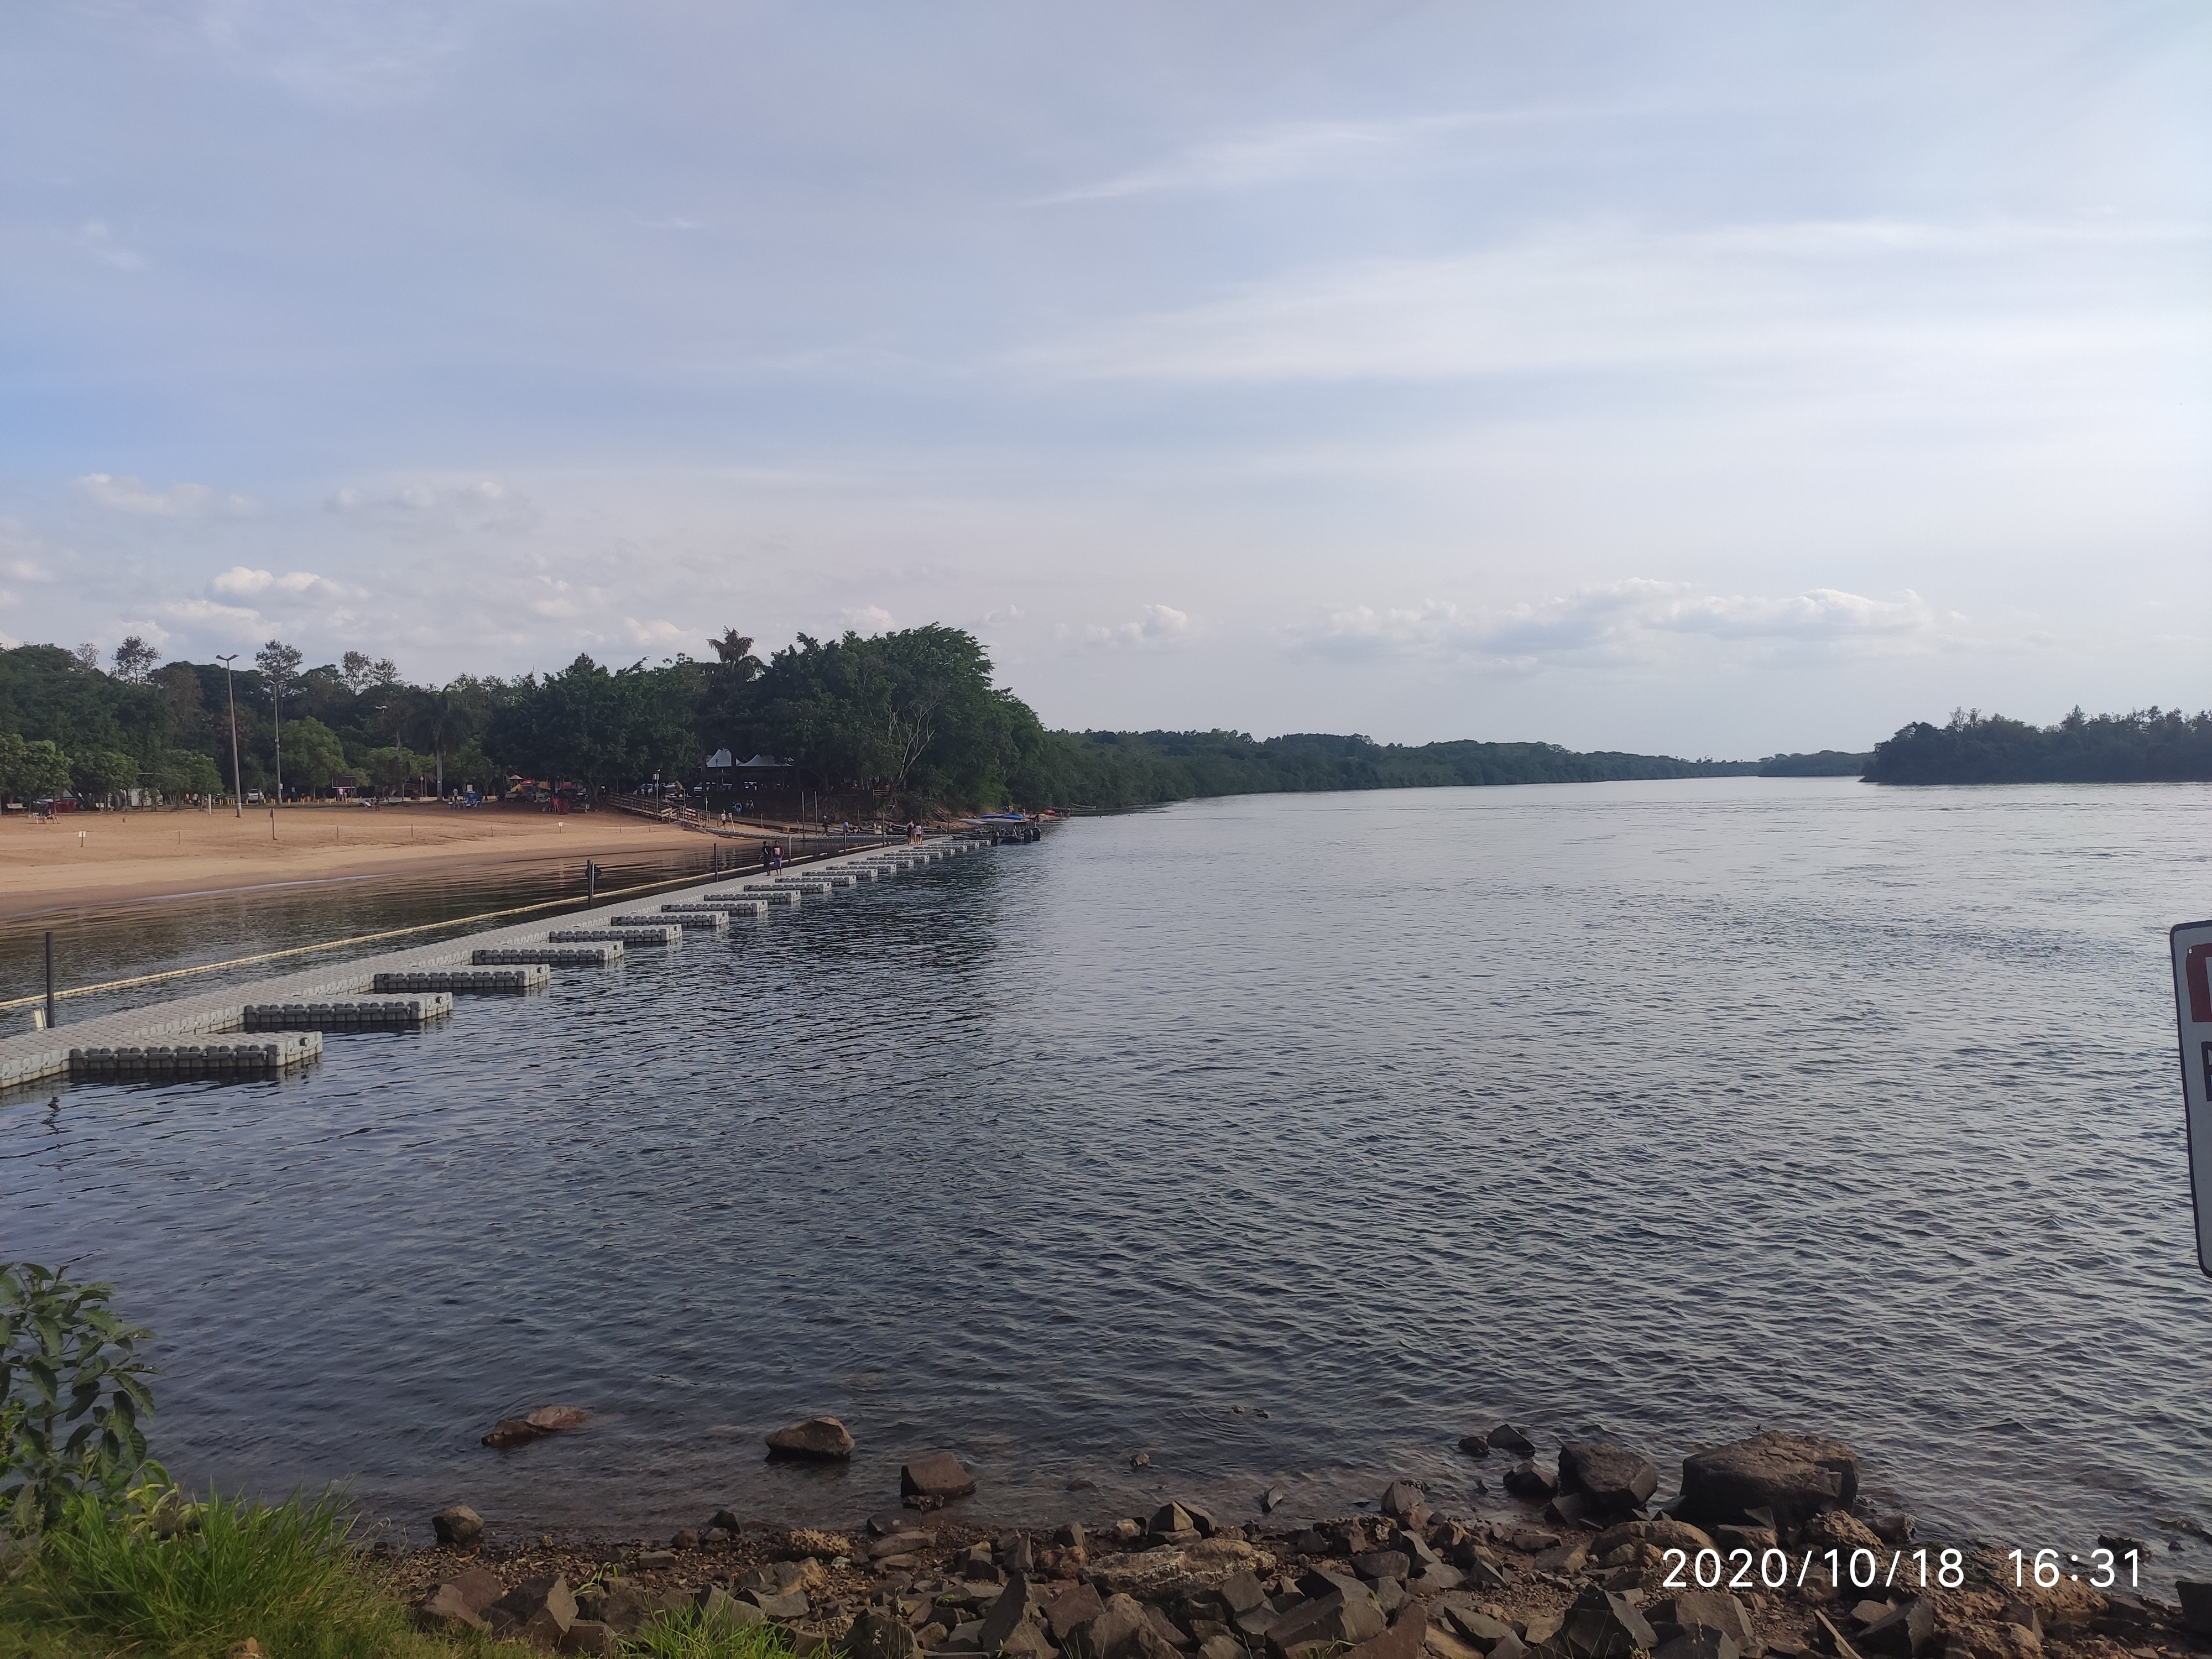
river, body of water, water resources, sky, water, natural environment, bank, waterway, reservoir, cloud, coast, wilderness, shore, sea, loch, lake, mountain, ocean, morning, inlet, tree, coastal and oceanic landforms, levee, bay, calm, channel, beach, horizon, floodplain, estuary, vacation, meteorological phenomenon, village, tourism, lake district